Robin van Persie

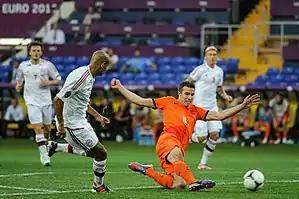
Van Persie attempting a shot against Denmark at UEFA Euro 2012

Van Persie was a U-21 international and took part in the 2004 and 2006 European Championship qualifying. Van Persie was used in a wider role as a left wing due to the preference of the experienced Klaas-Jan Huntelaar in the striker role. The "Jong Oranje" failed to qualify for the 2004 tournament and Van Persie did not participate in the latter as he was already in the senior squad for the FIFA World Cup. He earned his first caps for the Netherlands in less than the span of a week, first in a 2–0 2006 FIFA World Cup qualifying win over Romania on 4 June 2005, and in another qualifier four days later against Finland, which saw him pick up his first international goal in a 4–0 victory.